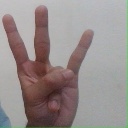
अक्षर: क्ष